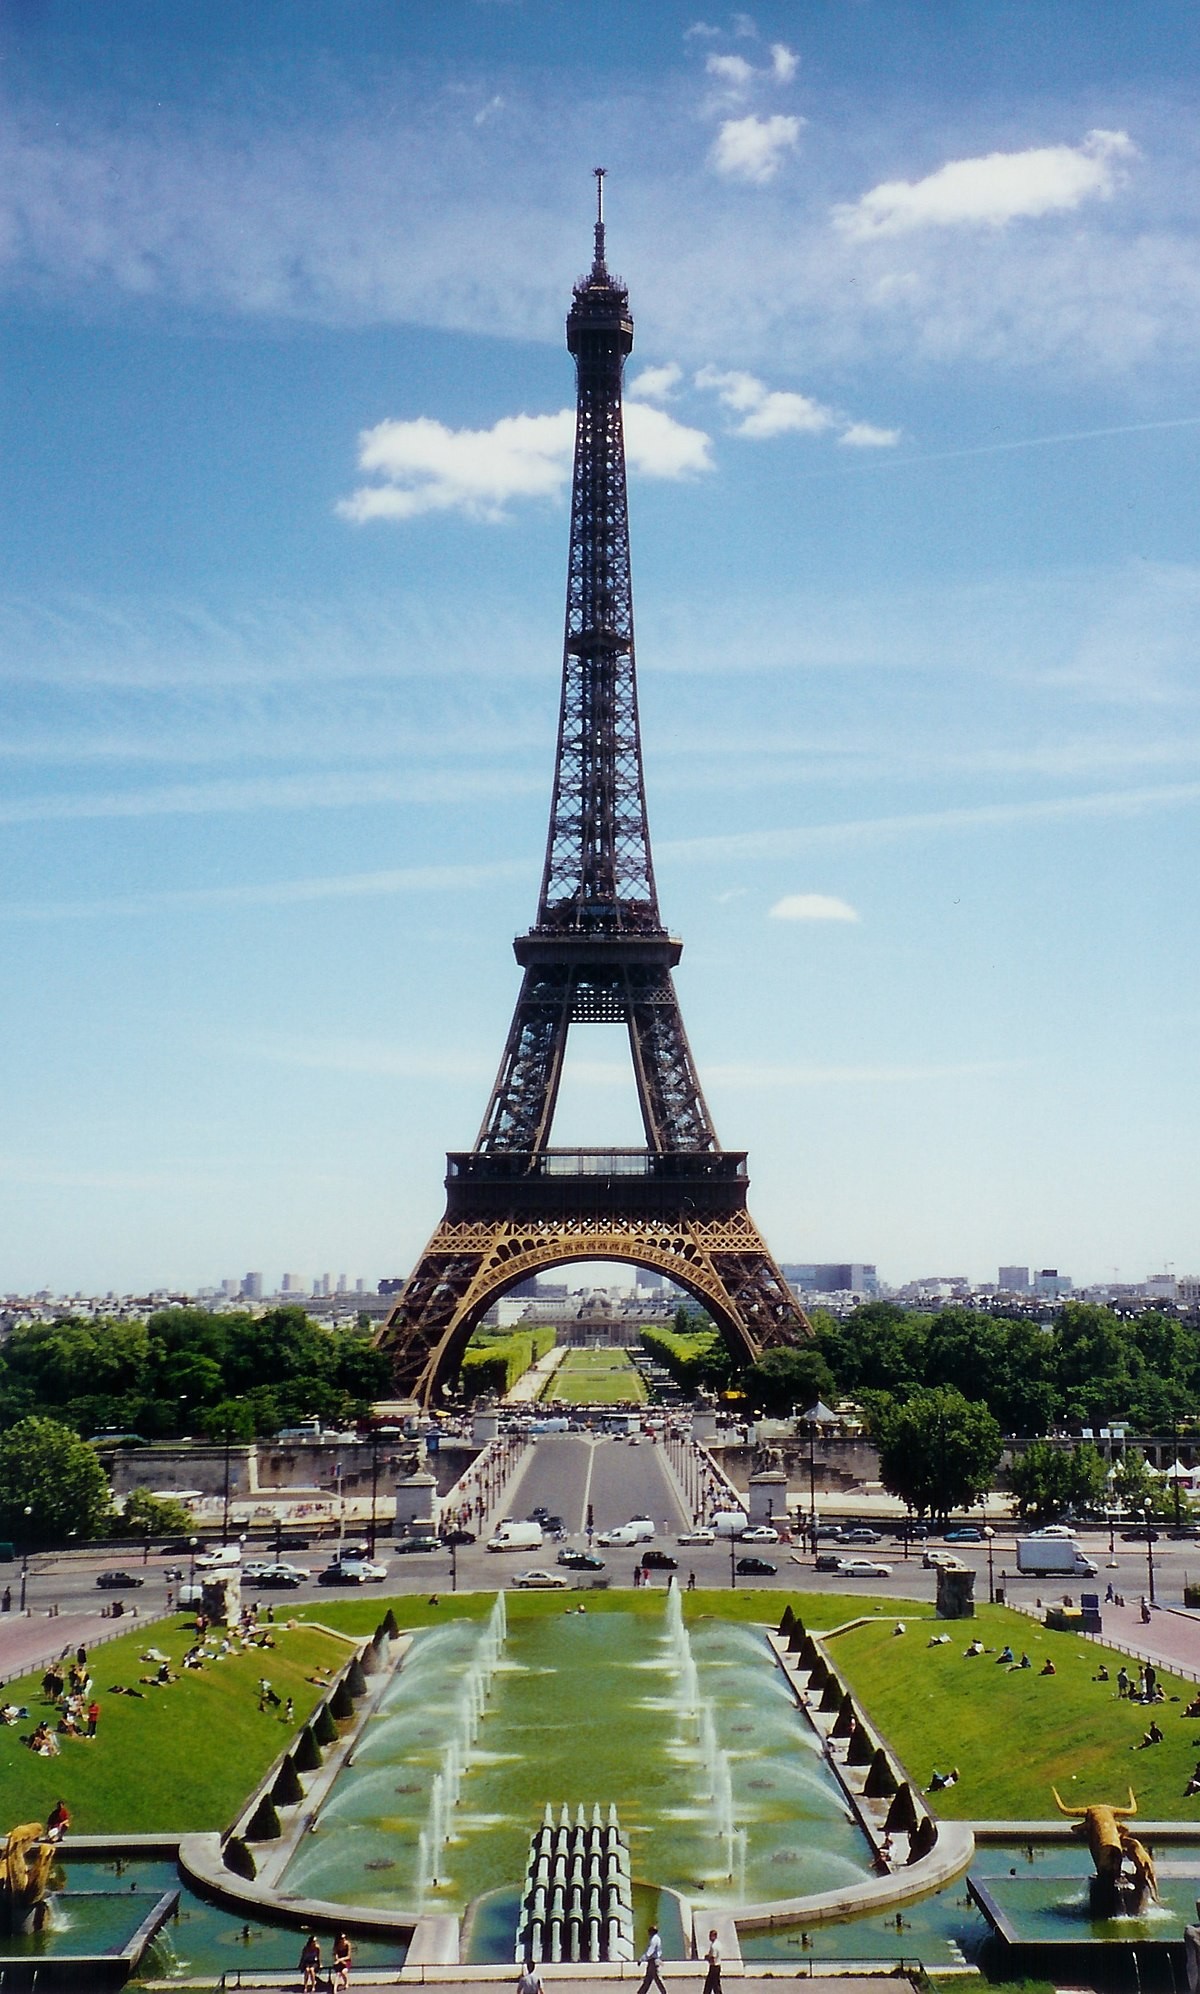
Landmark: Eiffel Tower